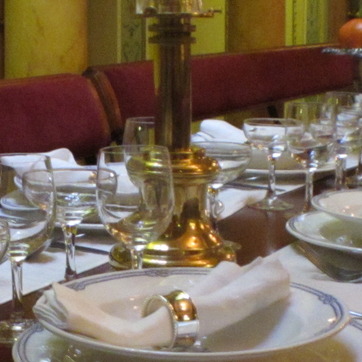
Material: metal